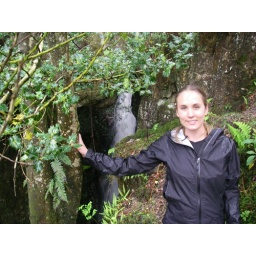
me being a chicken holding on the tree above Dungeon Ghyll